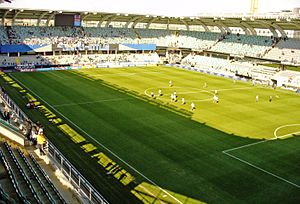
Allsvenskan 2017 / Hold / Stadion og lokation
Gamla Ullevi
Allsvenskan 2017, en del af den svenske fodboldsæson 2017, var den 93. sæson af Allsvenskan siden den blev oprettet i 1924. Sæsonen begyndte den 1. april 2017, og sluttede den 5. november 2017. Kampprogrammet for 2017-sæson blev annonceret den 9. december 2016. I alt deltog 16 hold.